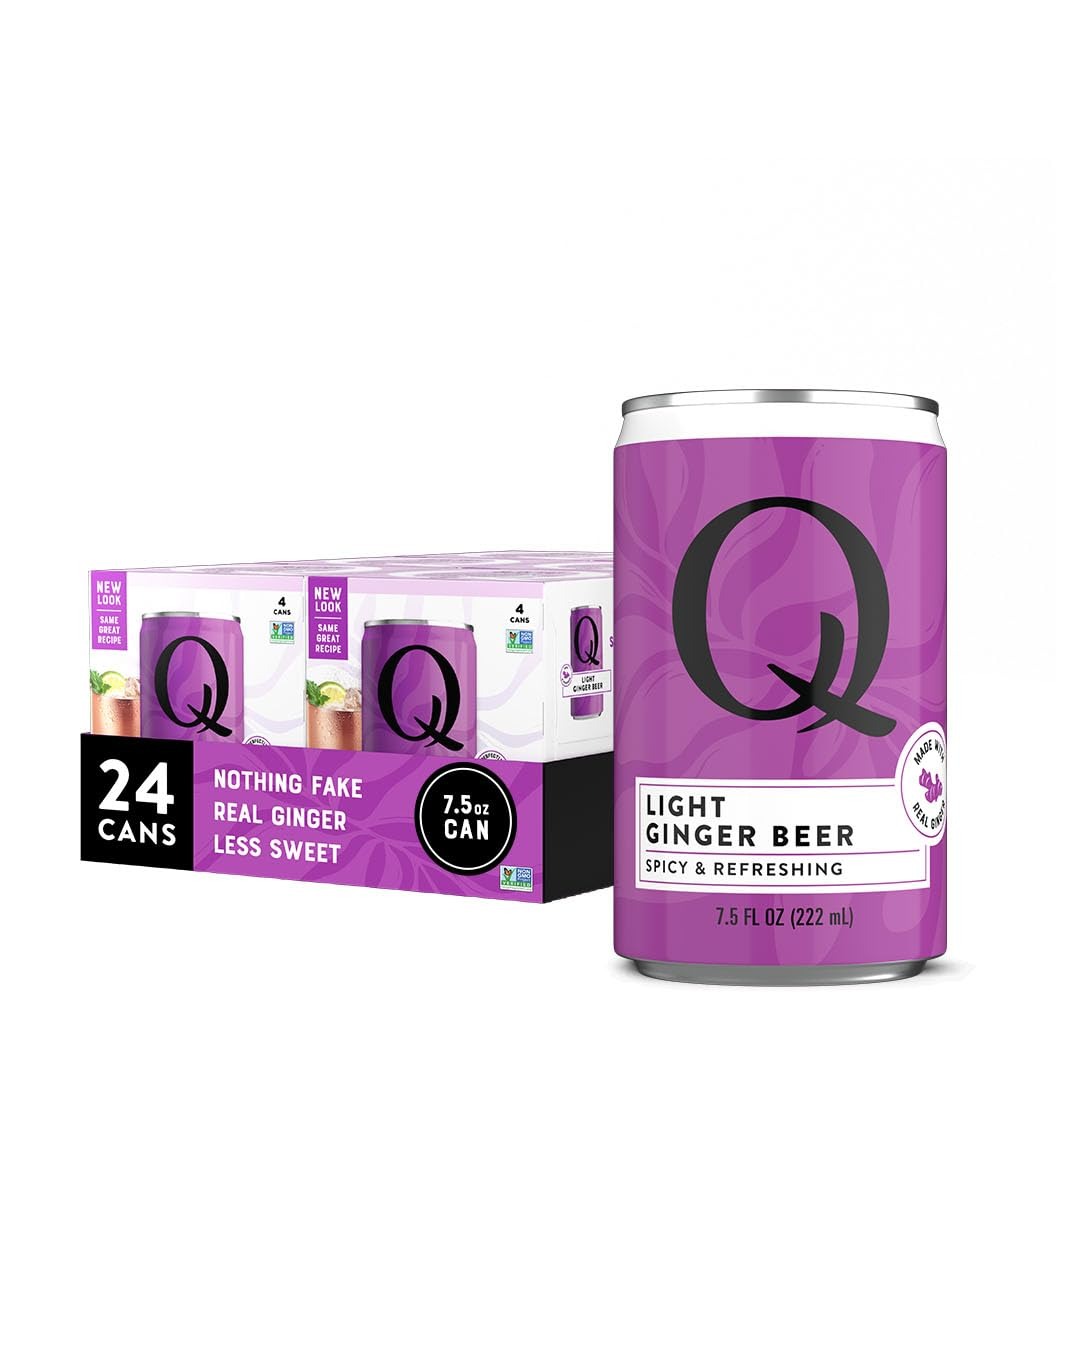
Item Name: Q LIGHT GINGER BEER with Real Ginger & Organic Agave - Ideal for Cocktails & Mocktails - Made with Real Ingredients, Perfectly Carbonated, & Less Sweet - 40 Calories per Can - 7.5 Fl oz (Pack of 24)
Bullet Point 1: PREMIUM LIGHT GINGER BEER: Q LIGHT GINGER BEER enhances your favorite drink with this bold and light take on a classic. Made with real ingredients, this ginger beer is spicy and light, making it ideal for cocktails, mocktails, or on its own!
Bullet Point 2: CRAFTED IN THE USA WITH REAL INGREDIENTS: Q LIGHT GINGER BEER is made with organic agave, real ginger, and chili peppers. Free from artificial sweeteners, this light ginger beer pairs perfectly with your favorite spirit or spirit-free alternative.
Bullet Point 3: LESS SWEET, MORE FIZZ: Designed for those who enjoy a less sugary option, Q LIGHT GINGER BEER is made with organic agave and 50% fewer calories than our original Q GINGER BEER. It is perfectly carbonated so your drinks remain bubbly from start to finish.
Bullet Point 4: VERSATILE FOR ALL OCCASIONS: Q LIGHT GINGER BEER is perfect on its own over ice, with a squeeze of citrus, or in your favorite cocktails or mocktails. With Q, the options are endless!
Bullet Point 5: EASY, CONVENIENT CANS: No more flat or leftover ginger beer! Q LIGHT GINGER BEER 7.5oz cans are ideal for one to two drinks. Perfect for hosting, stocking your home bar, or on the go, playing where glass bottles can't.
Value: 180.0
Unit: Fl Oz

Price: 4.74